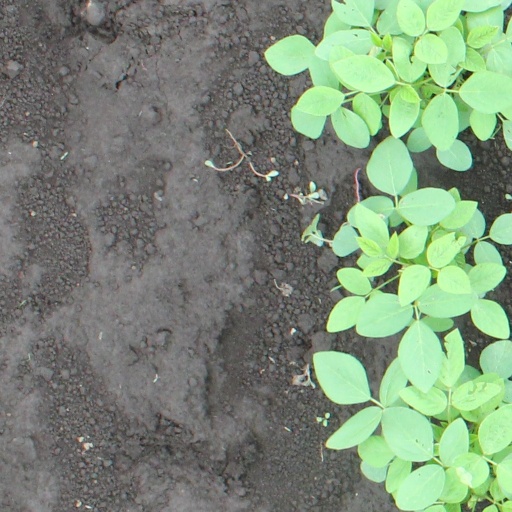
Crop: soybean